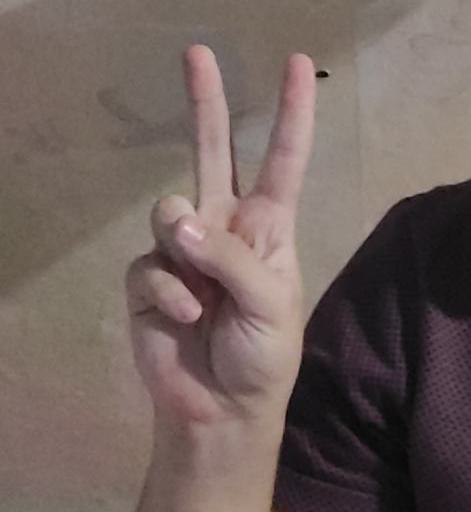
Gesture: peace